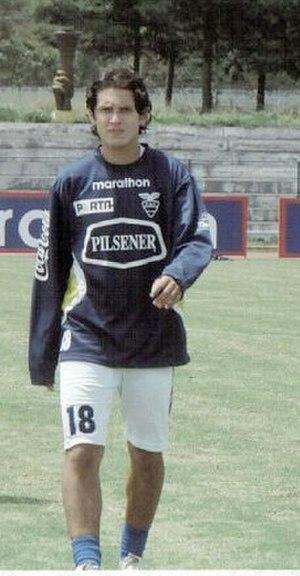
Marathon Sports est un équipementier sportif équatorien.